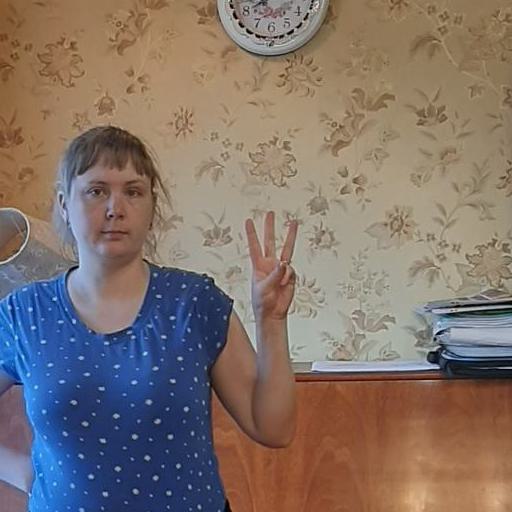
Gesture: three